Gerry Lindgren

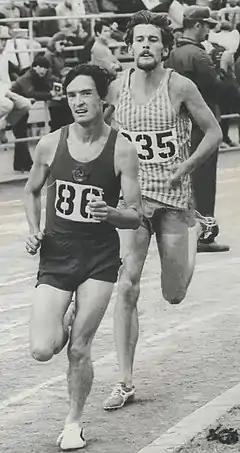
Lindgren (left) in 1971

In the 1964 Summer Olympics in Tokyo, he finished ninth in the 10,000 meters (m) behind gold medalist Billy Mills after having sprained an ankle during training. Four years later, Lindgren tried to make the 1968 Olympic team but finished 5th in the 10,000 m and 4th in the 5,000 m in the Olympic Trials at Echo Summit, just missing the team at both distances. In his training just after college, he was said to have averaged 240 miles per week for one year, including allegedly running a 380-mile week.